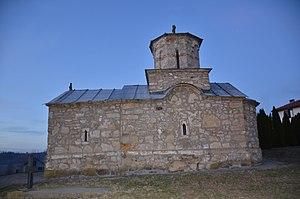
L'Église de la Nativité-de-la-Mère-de-Dieu de Beljajka est une église orthodoxe serbe située à Beljajka, dans la municipalité de Despotovac et dans le district de Pomoravlje en Serbie. Elle est inscrite sur la liste des monuments culturels protégés de la République de Serbie.